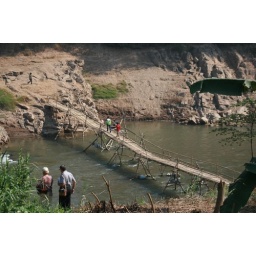
Local bridge crossing over the Nam Knag river